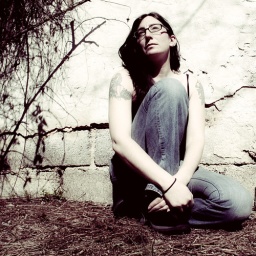
I'm probably sitting in dog piss / Day 212 Year 2